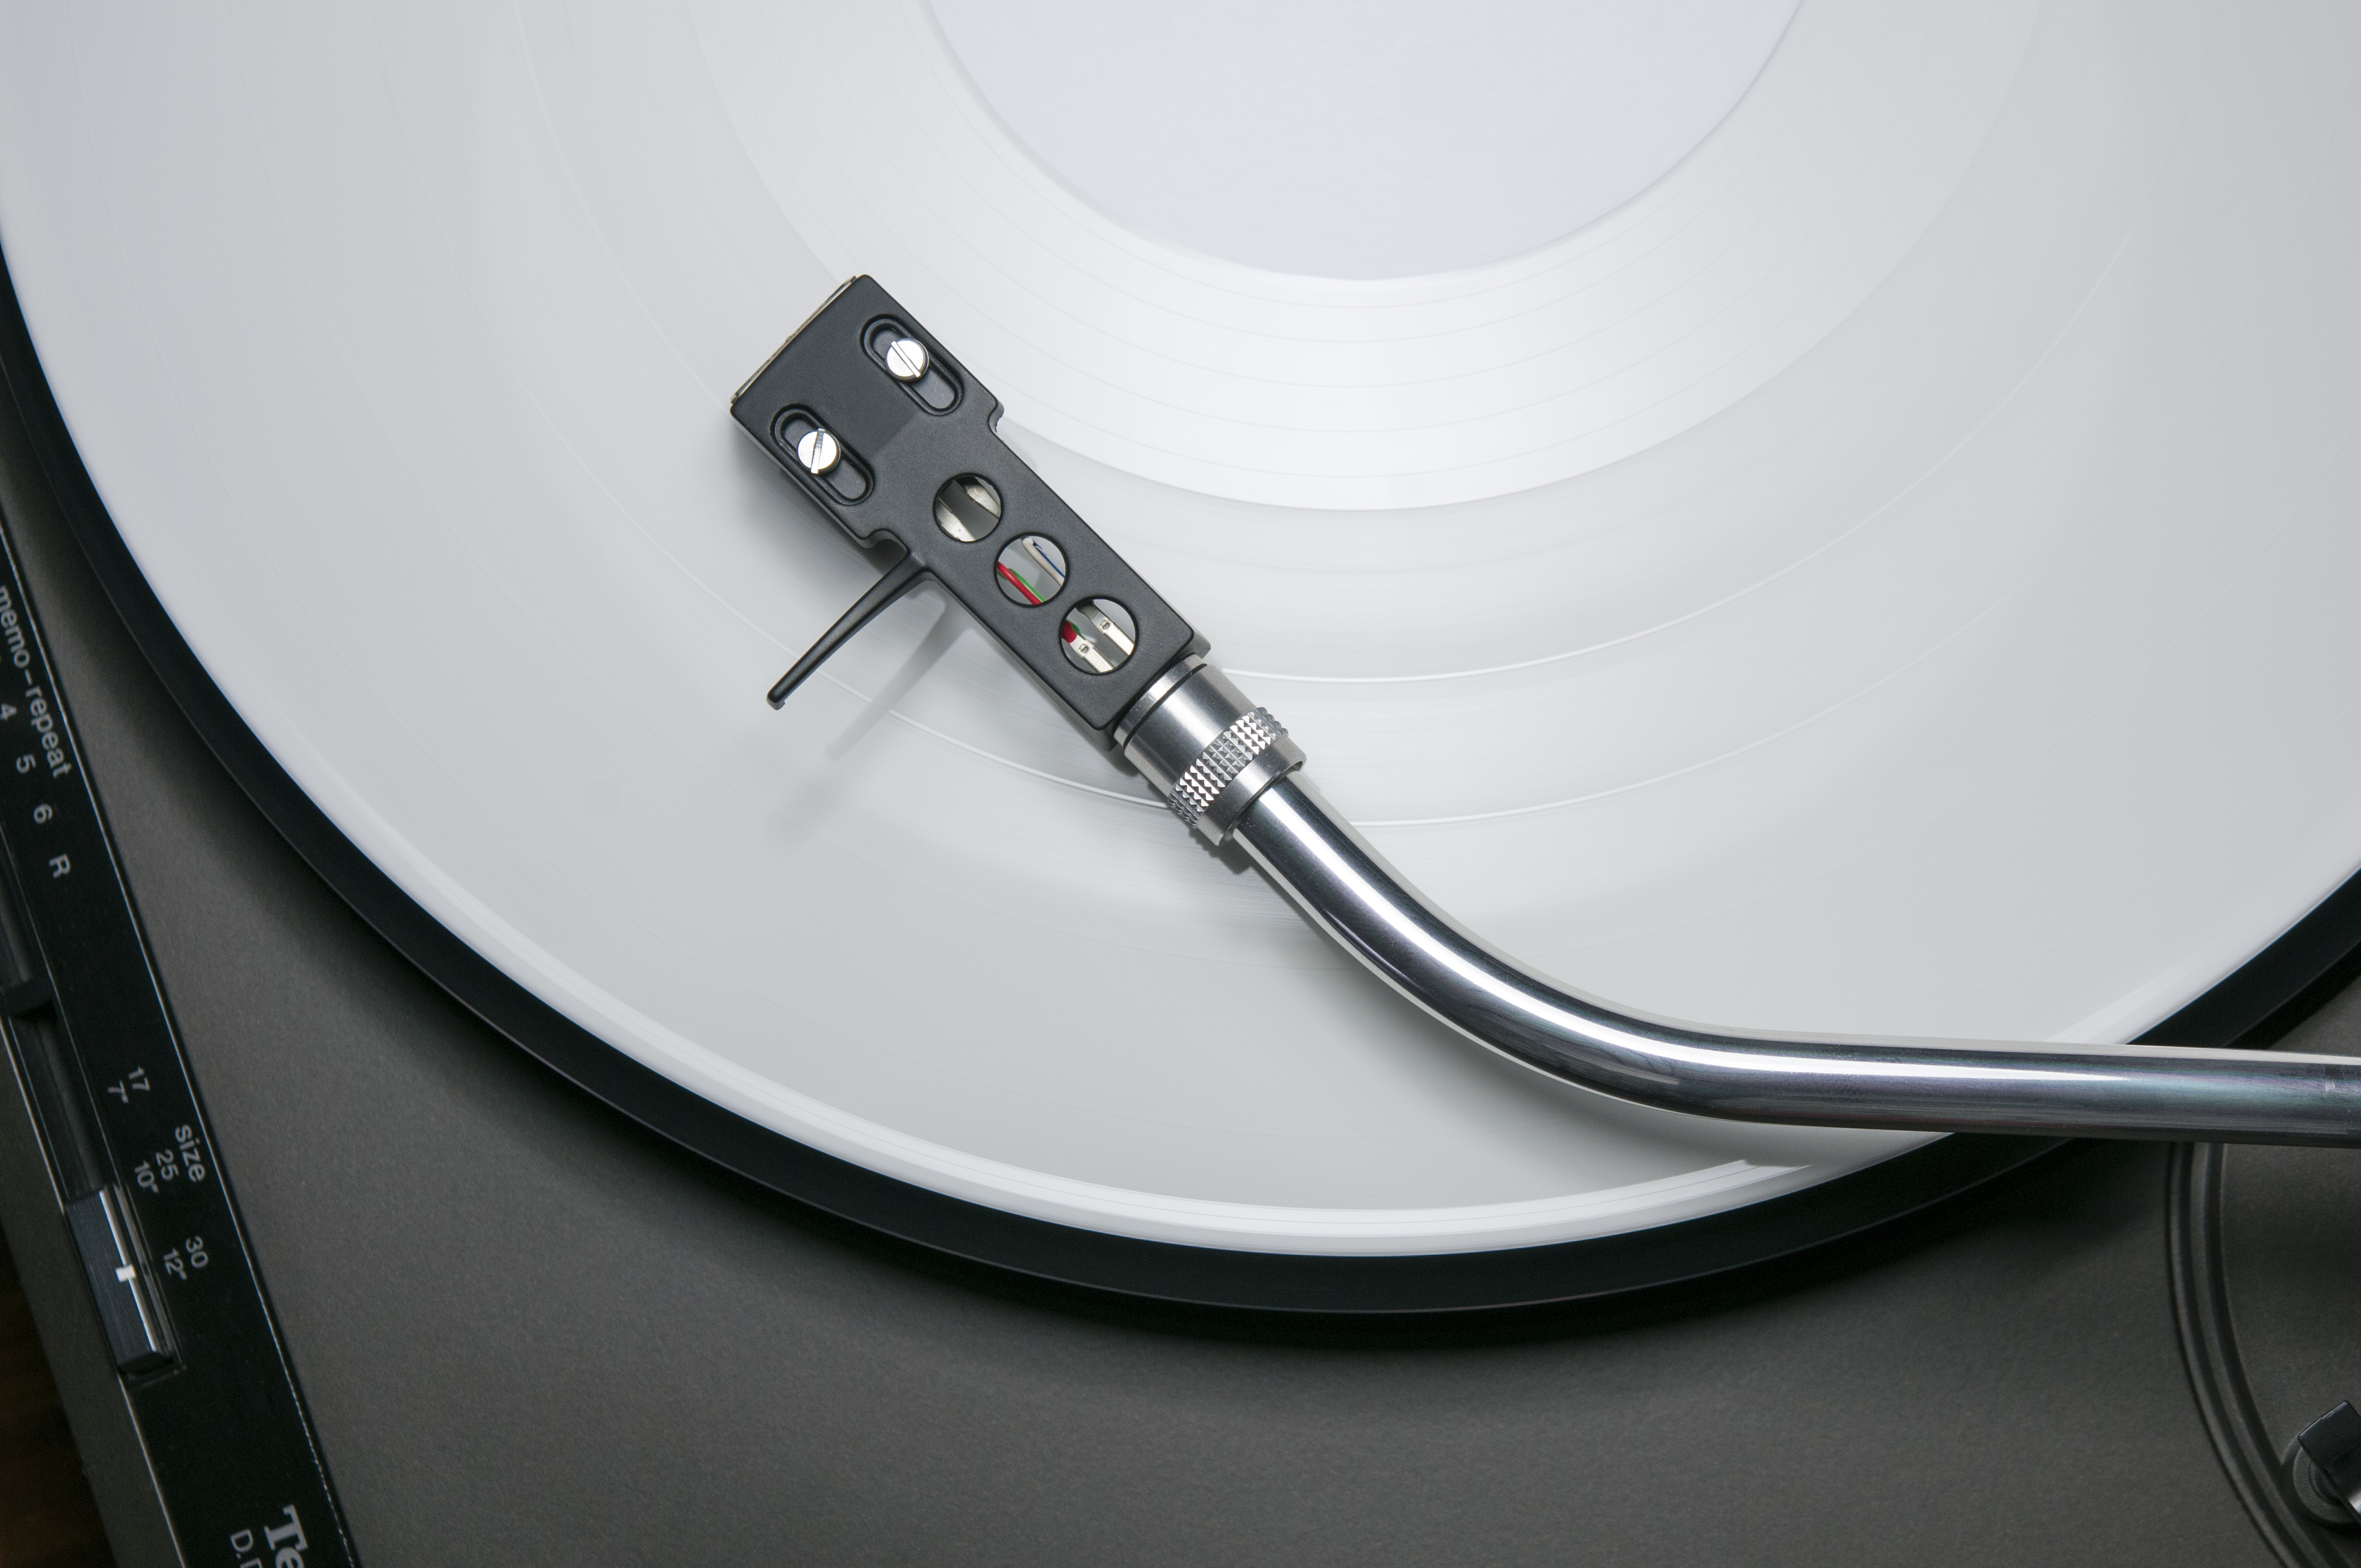
vinyl, wheel, vehicle, steering wheel, tire, record player, bumper, audio, sound, phonograph, music player, auto part, automotive exterior, automotive tire, steering part